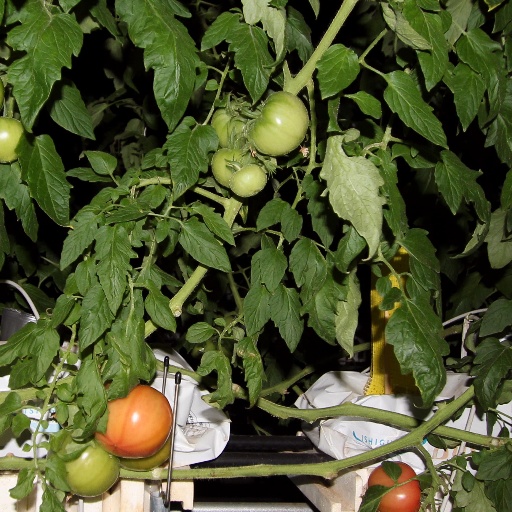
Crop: tomato